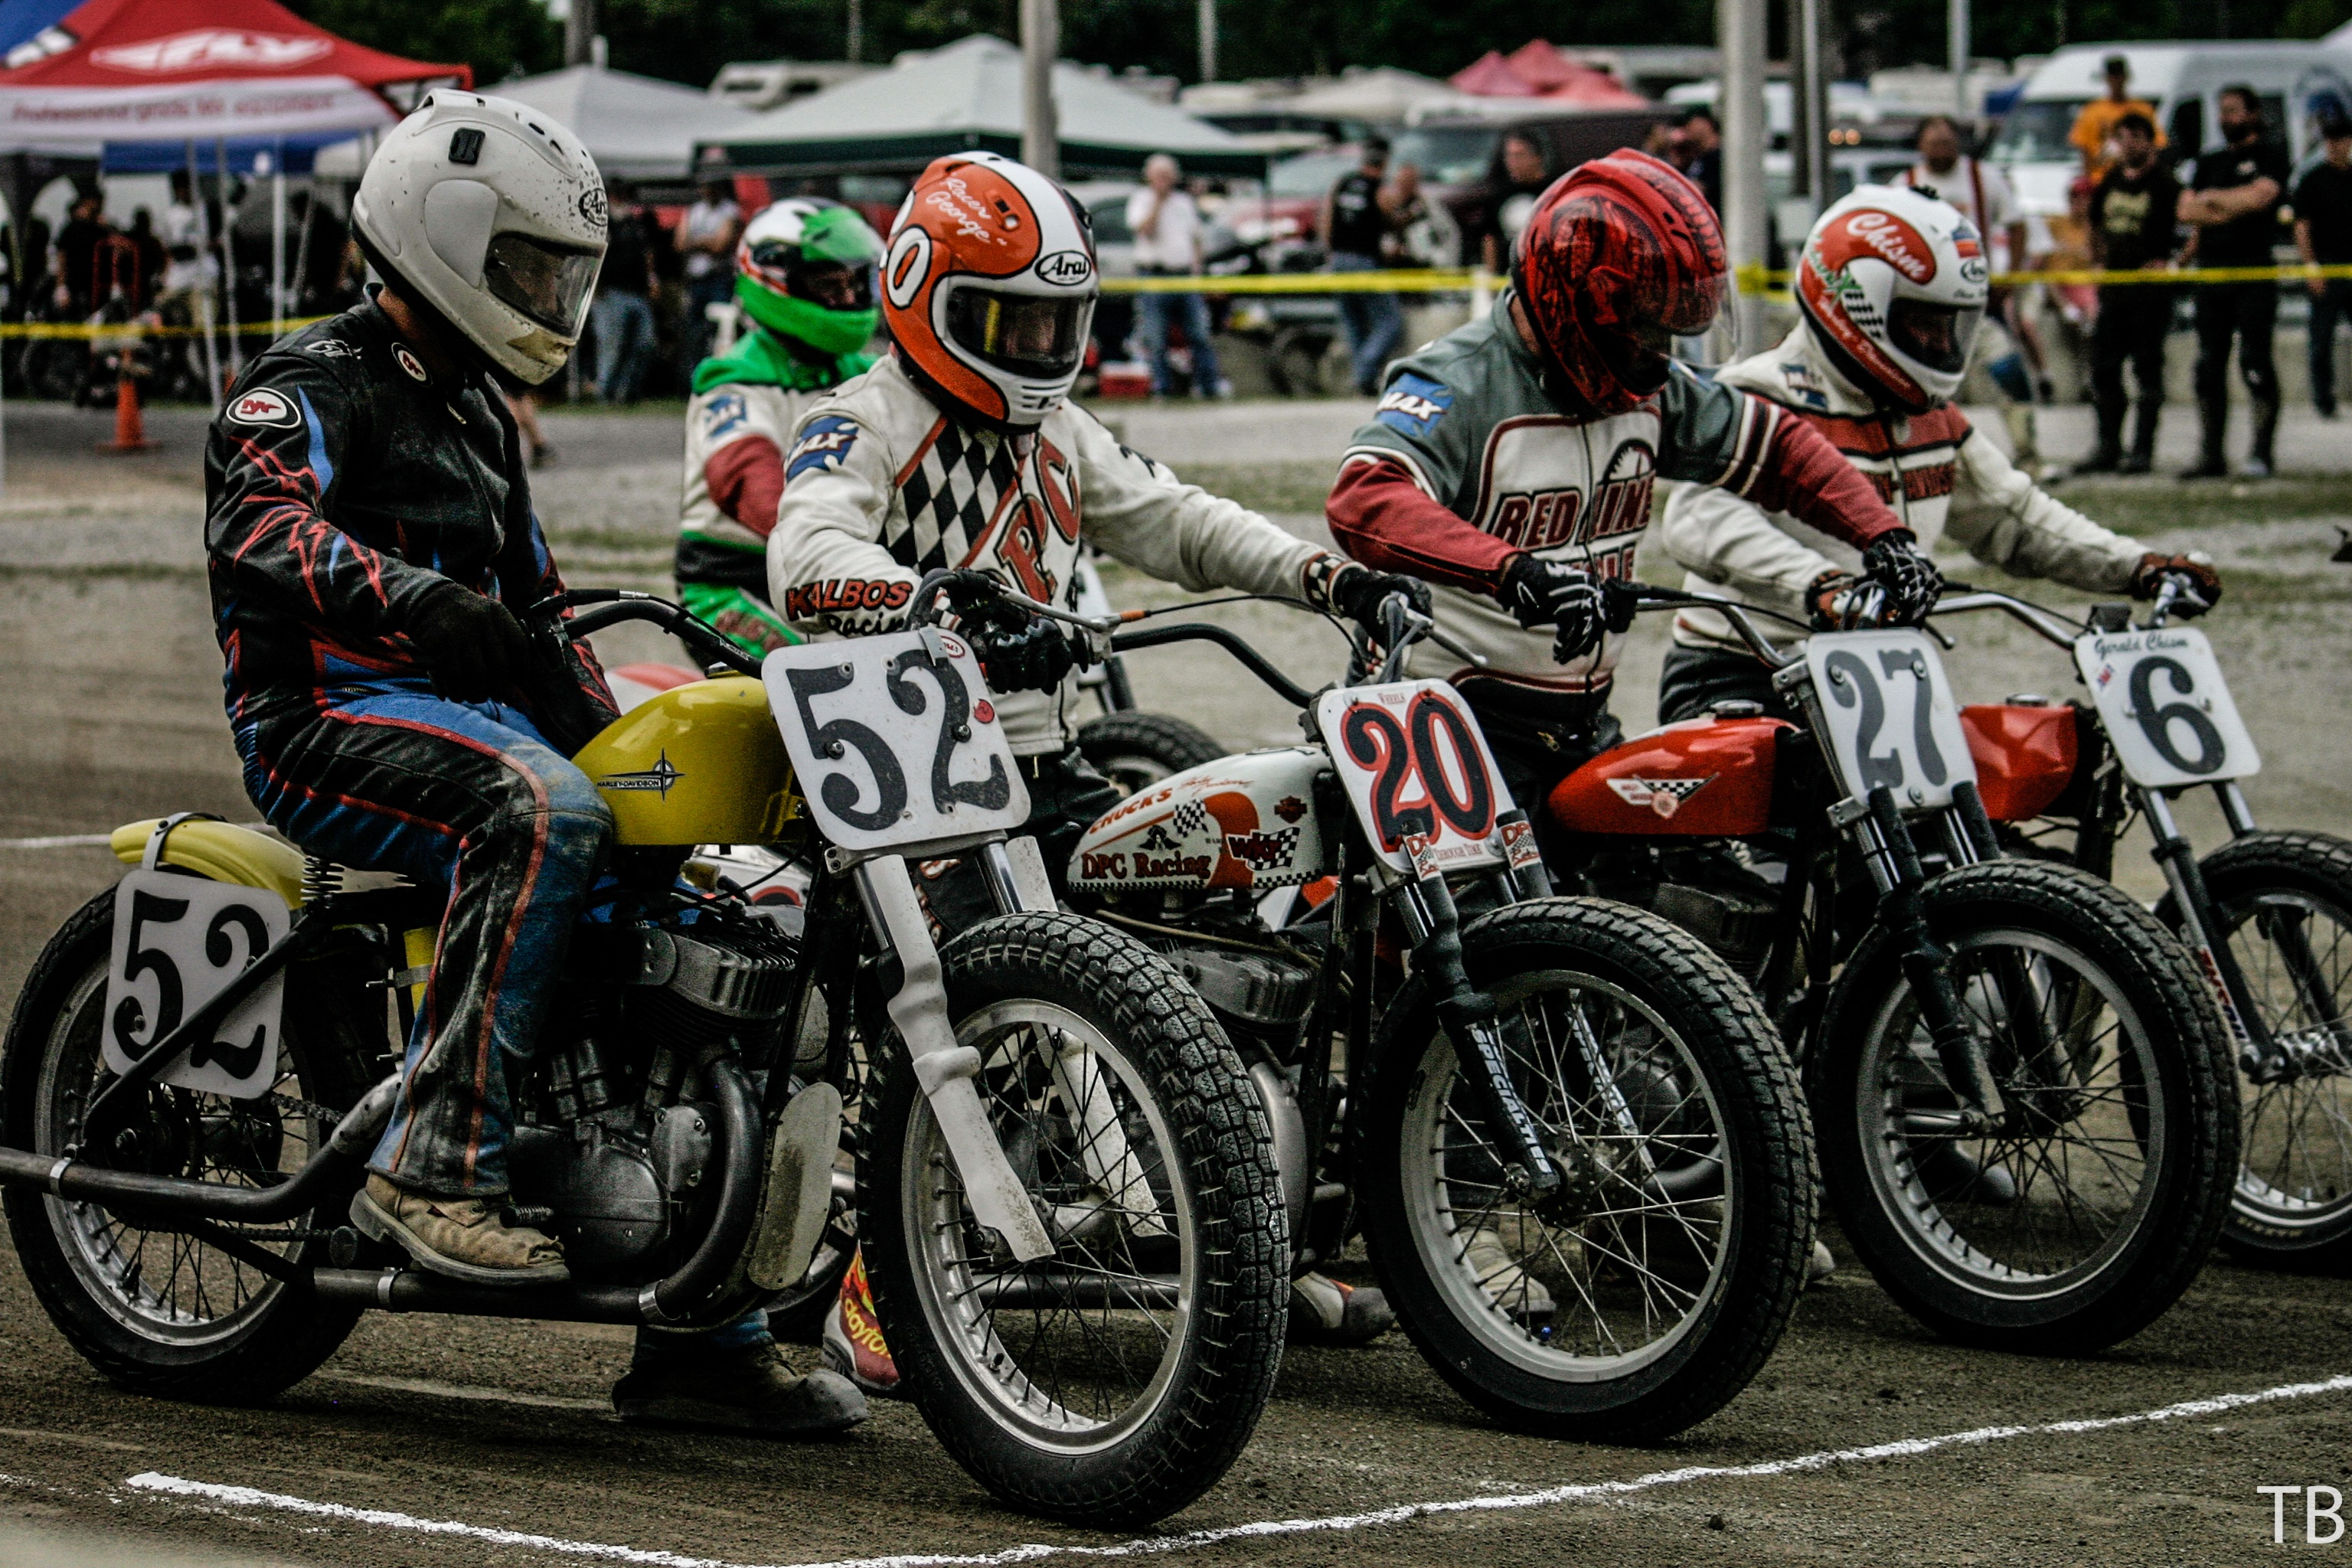
car, vehicle, motorcycle, dust, colorful, speed, race, sports, racing, race track, risk, motorsport, two wheeled vehicle, motorcycling, motorcycle racing, road racing, motorcycle speedway, auto race, dirt track racing, superbike racing, enduros